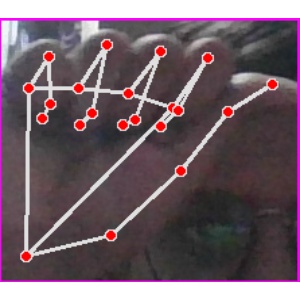
अक्षर: छ